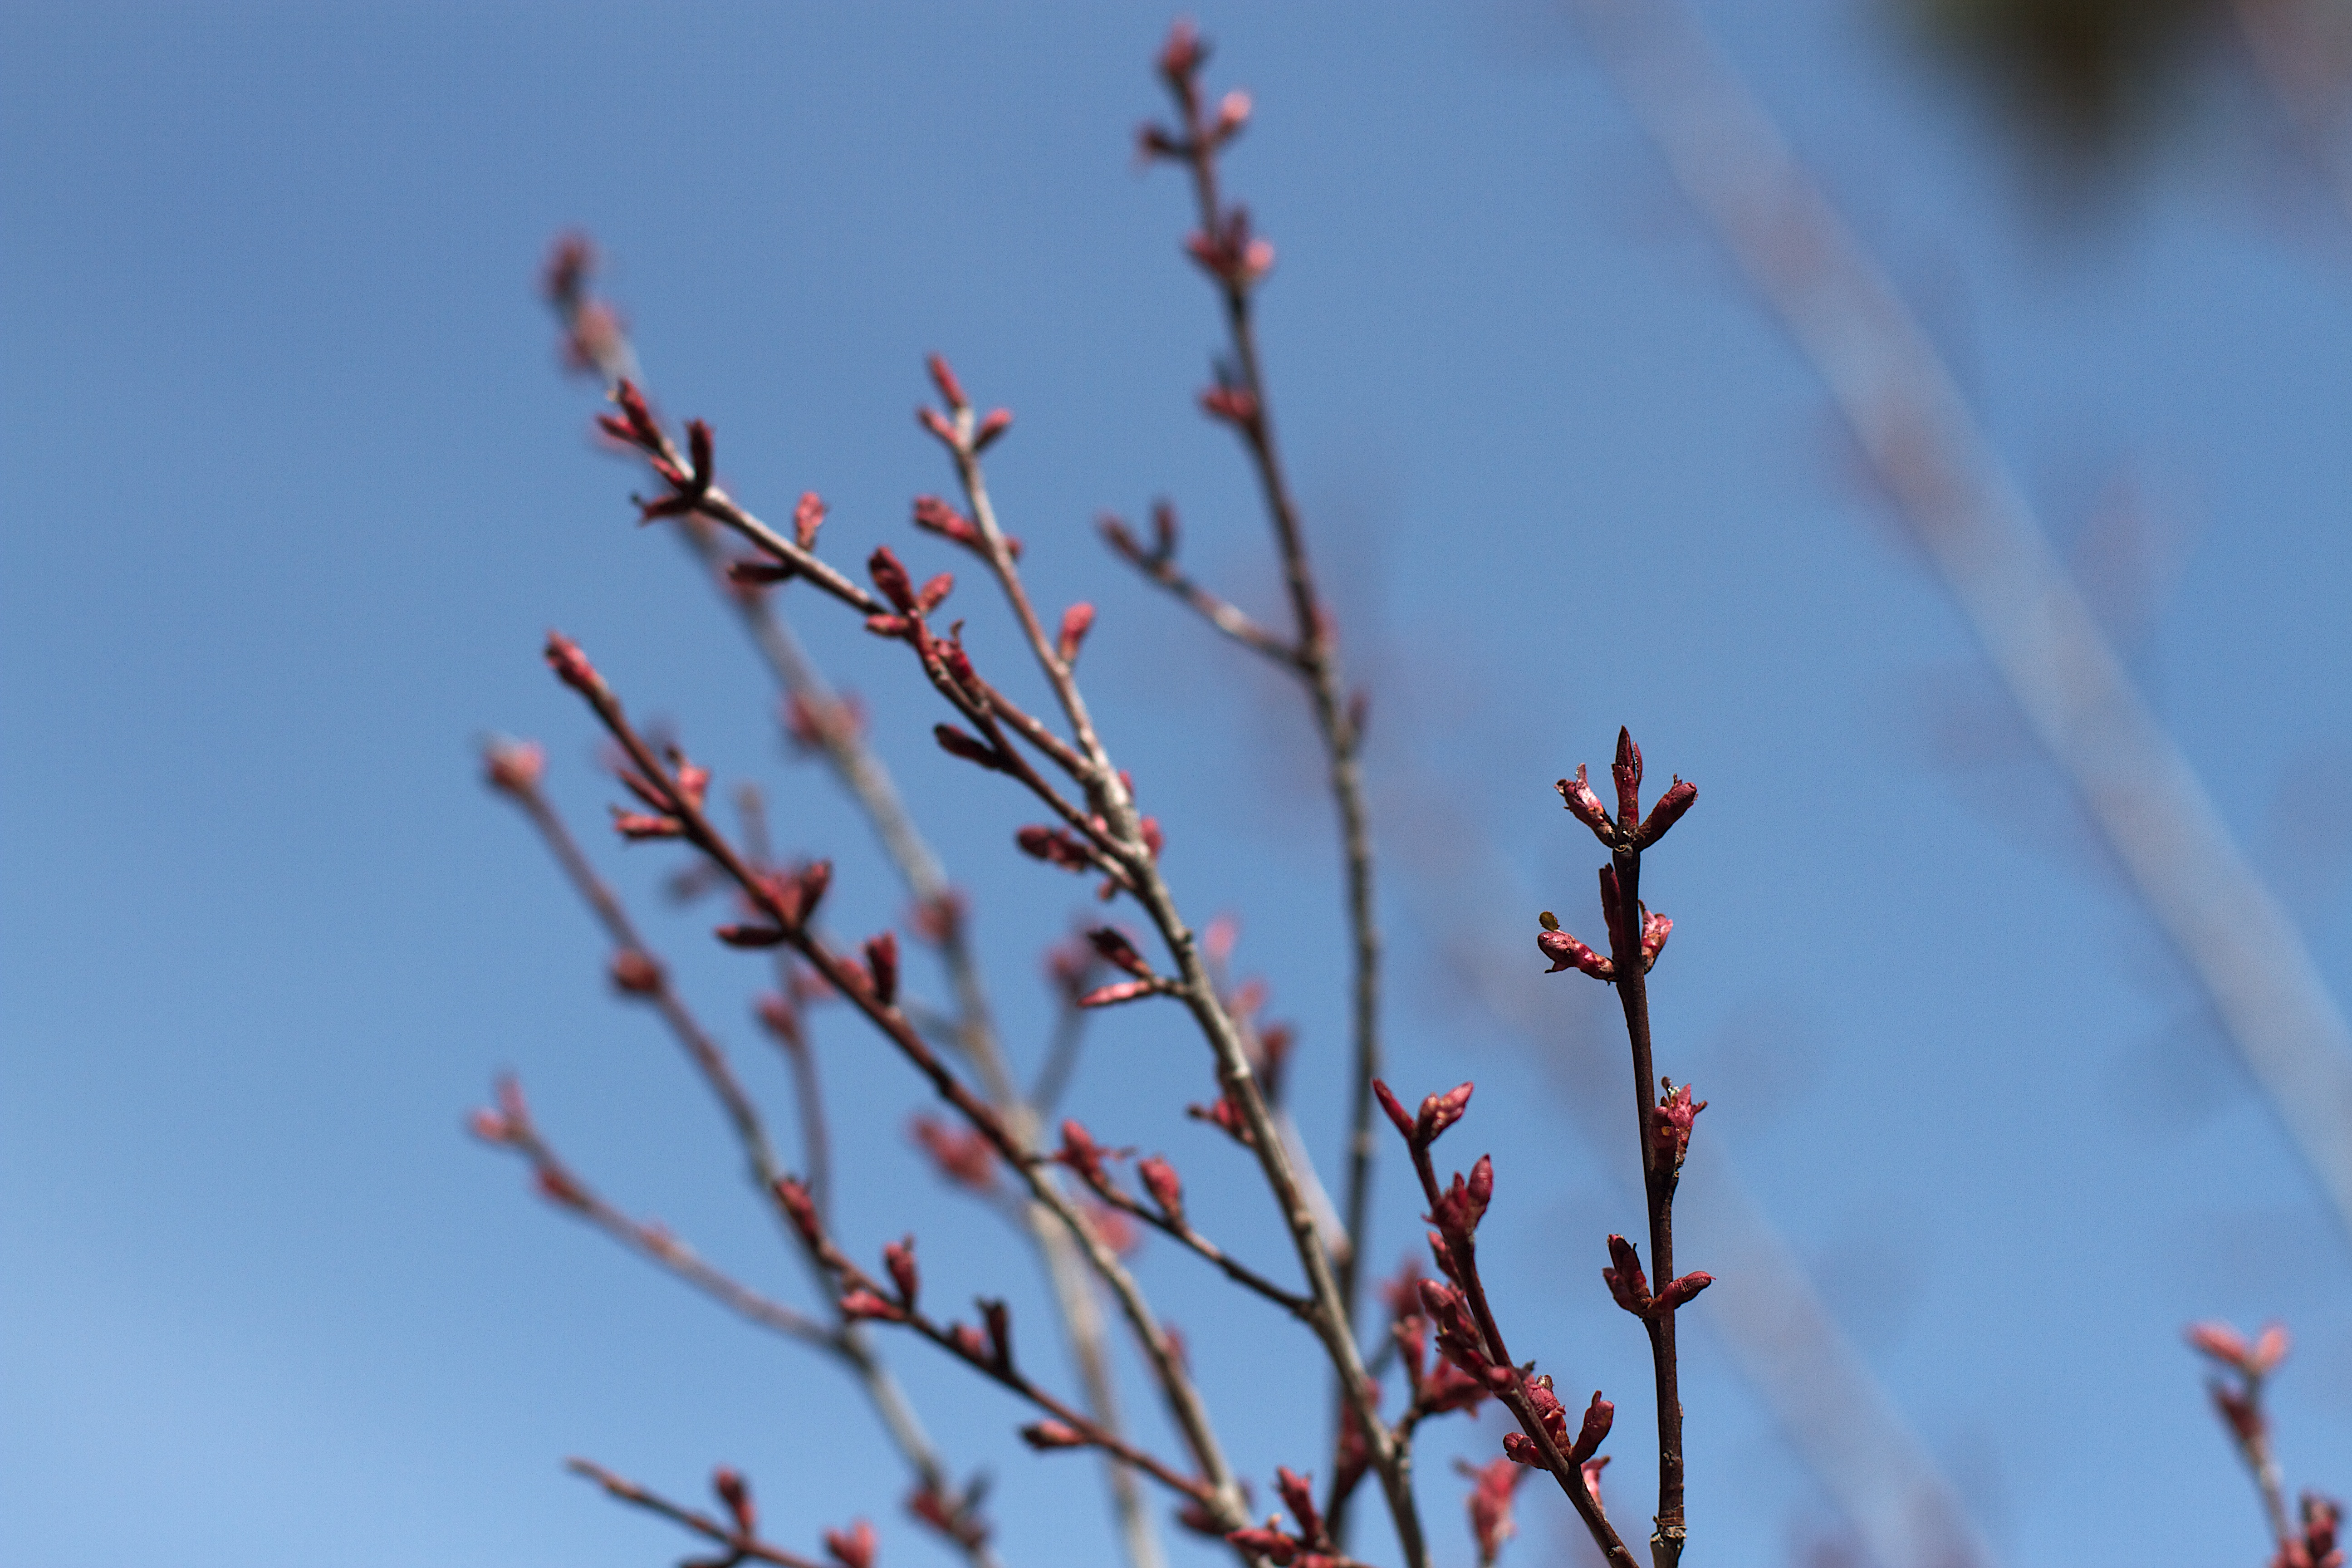
tree, nature, grass, branch, blossom, plant, sky, leaf, flower, spring, flora, season, twig, macro photography, grass family, atmosphere of earth, plant stem